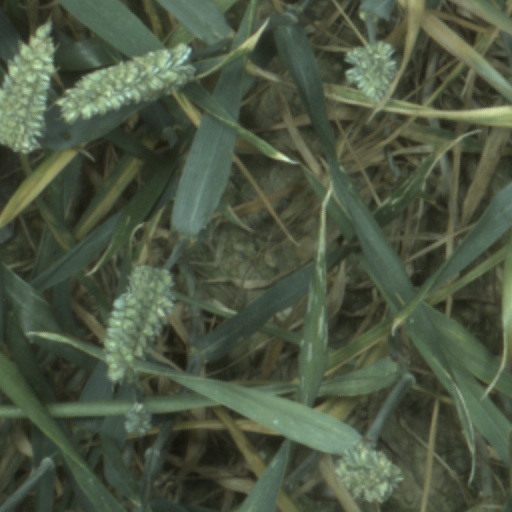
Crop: wheat